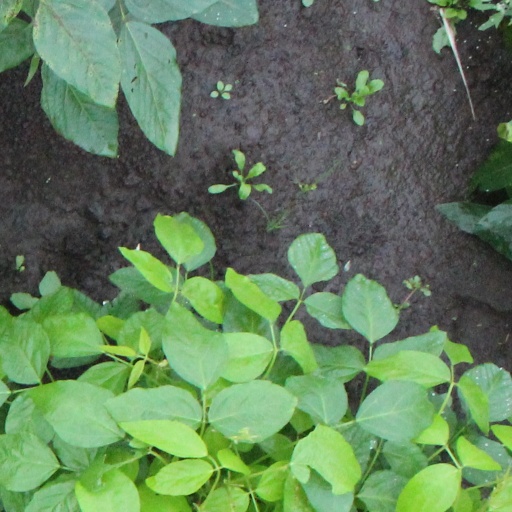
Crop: soybean